Codex Mendoza

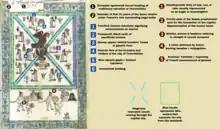
<a href="http%3A//www.fordham.edu/vistas">Iconography descriptions

of Codex Mendoza expanding on the foundation of Tenochtitlan as a civilization of power and authority.